Paraguayan cuisine

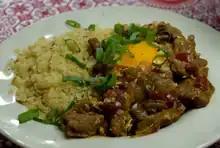
Reviro with tykue'i, a kind of meat stew.

It is considered wrong to label Paraguayan gastronomy as "Guarani gastronomy". The gastronomy of Paraguay is born from the fusion of Spanish culinary tradition and the Cairo-Guarani culinary tradition that were developed through influences of the Franciscan missionaries, the Spaniards and the Asuncenos (people of Asuncion), whose influence took place in Asunción and its surrounding areas. Towns like Tobatí, Altos, Areguá, Ypané, Guarambaré, Itá and Yaguarón are current examples of how the Paraguayan culture was developed far outside and away from the mercantile influence of the Jesuits. When the Jesuits were expelled from the area in 1767, the natives returned to their natural habitat (the missionary jungle), but they no longer went to Asunción and its influence area in order to teach or educate their traditions, proof of that is the extinction of Jesuit ceramics, as opposed to the Franciscan ceramics that still lives in Itá, Areguá, and Tobatí.